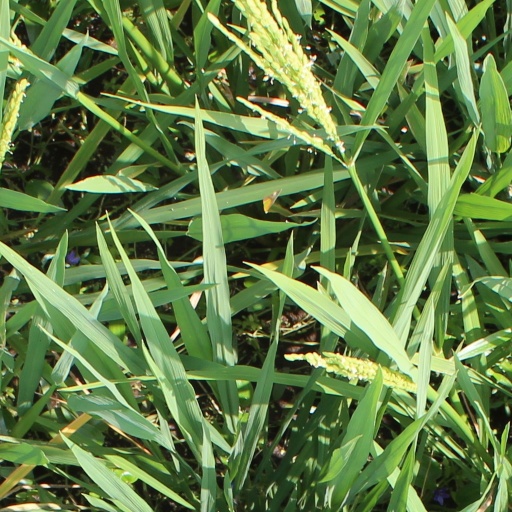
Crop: rice